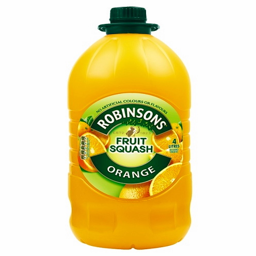
the foods and drinks i wish i had ... snacks